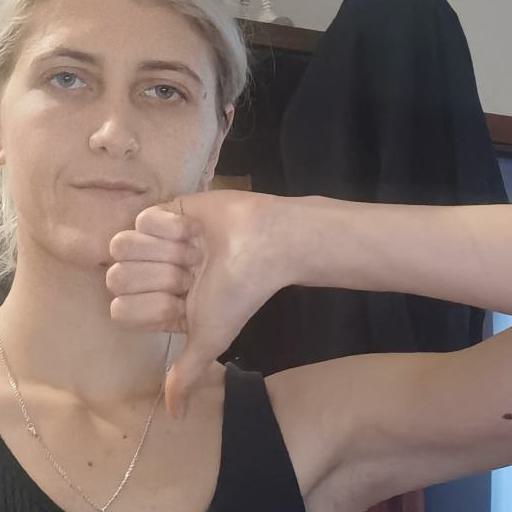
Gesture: dislike